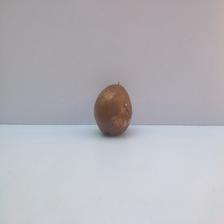
Size: Spoiled